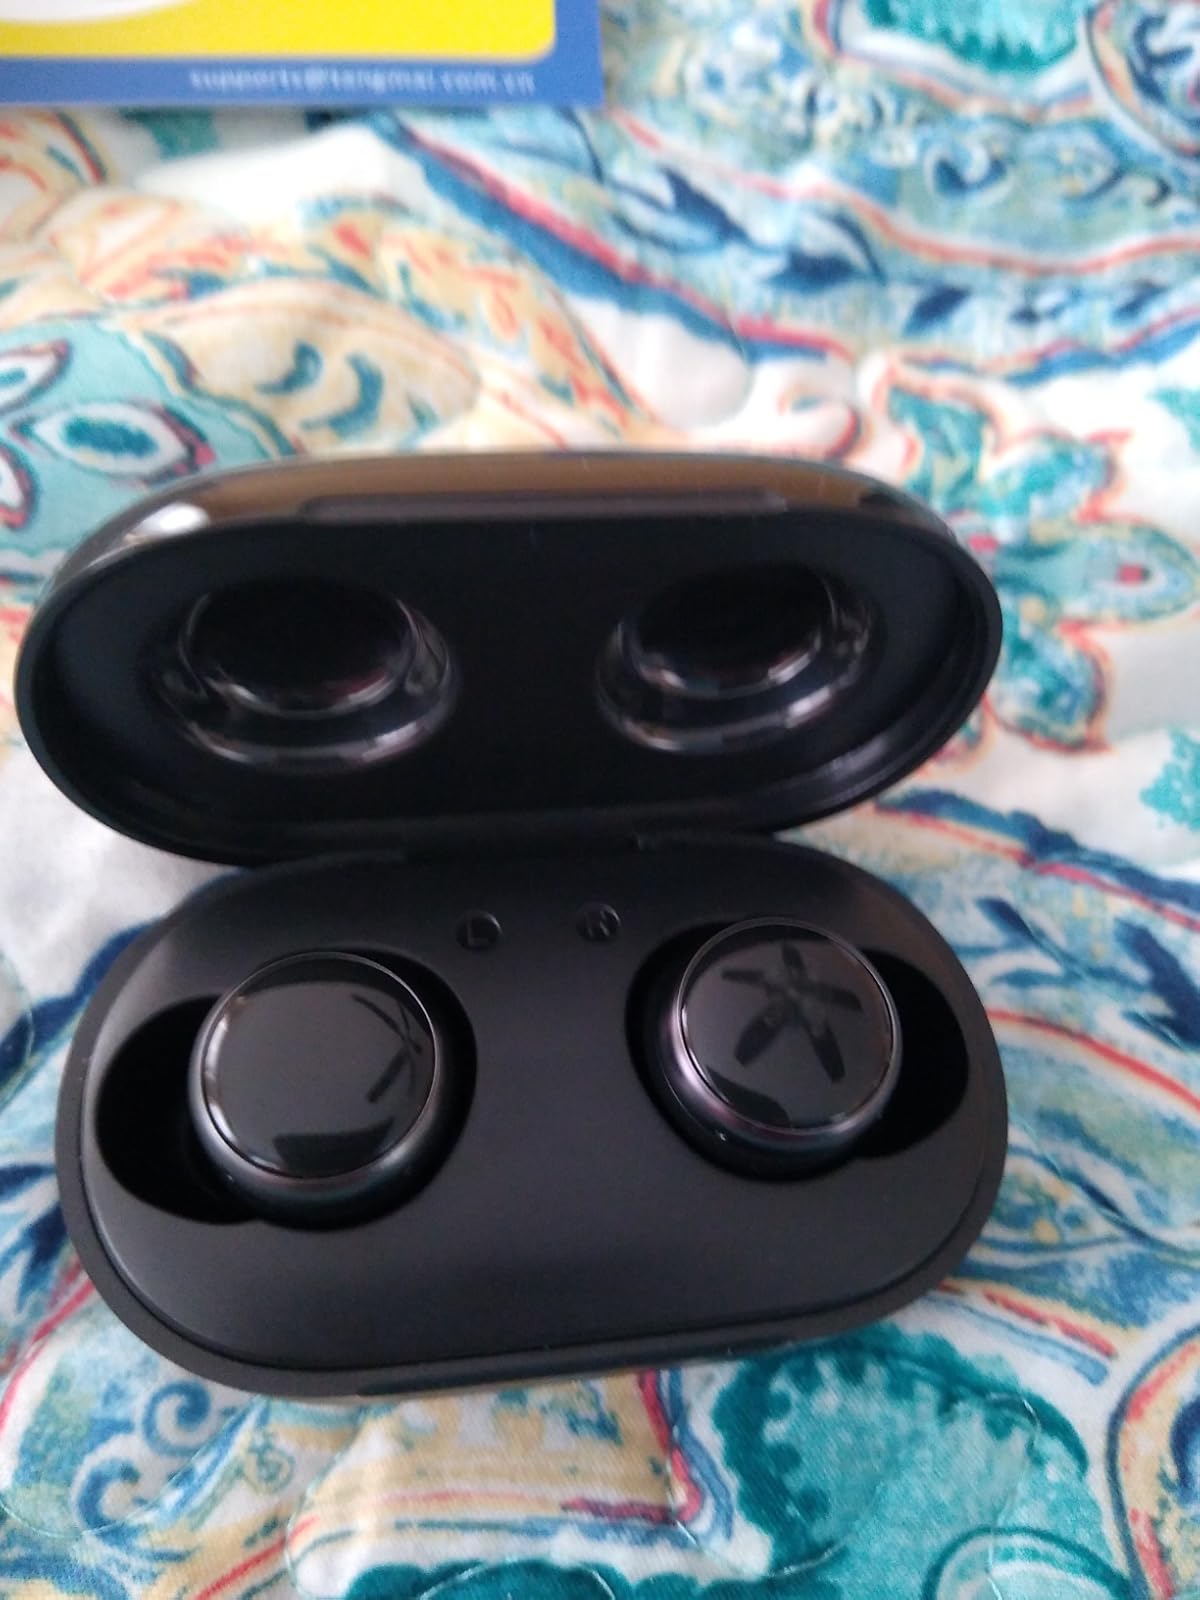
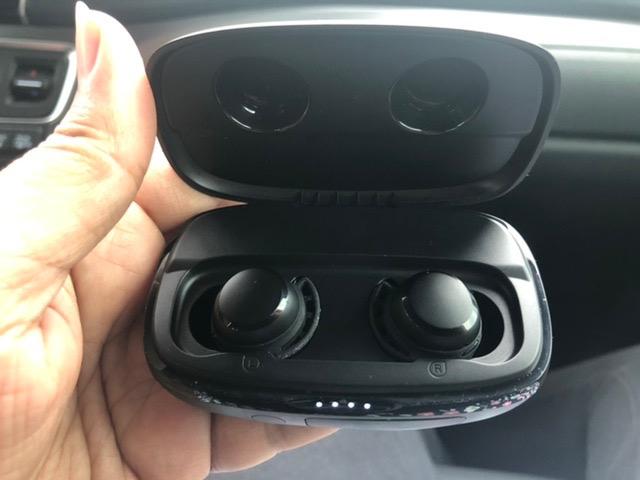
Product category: earbuds
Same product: no